Clubmen of Dorset and Wiltshire

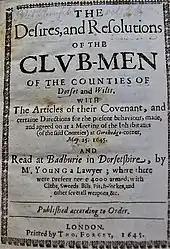
"Title page of "The Desires and Resolutions of the Clubmen of the Counties of Dorset and Wiltshire", published by said Clubmen in 1645"

The Clubmen of Dorset and Wiltshire were a paramilitary unit formed in late 1644 or early 1645, during the English Civil War, in the Dorset and Wiltshire region. As with other groups of Clubmen, they were formed for the purpose of self-protection from the deprivations of both the Parliamentarians and the Royalists, with their goal being the cessation of all hostilities.